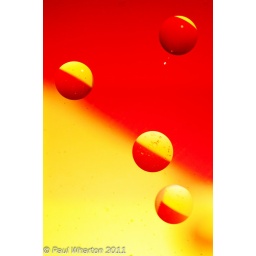
Drops of olive oil on water in a glass dish with coloured cards underneath.